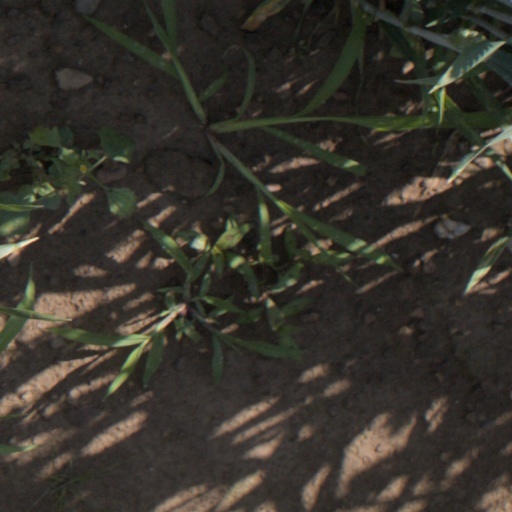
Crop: wheat